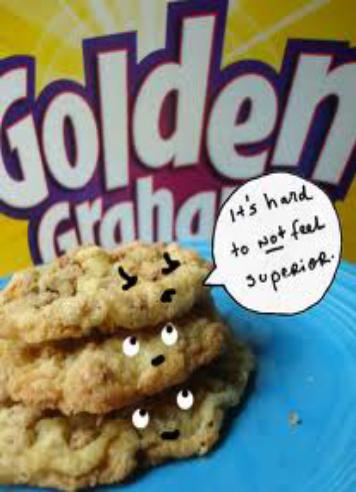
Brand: Golden Grahams
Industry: Food